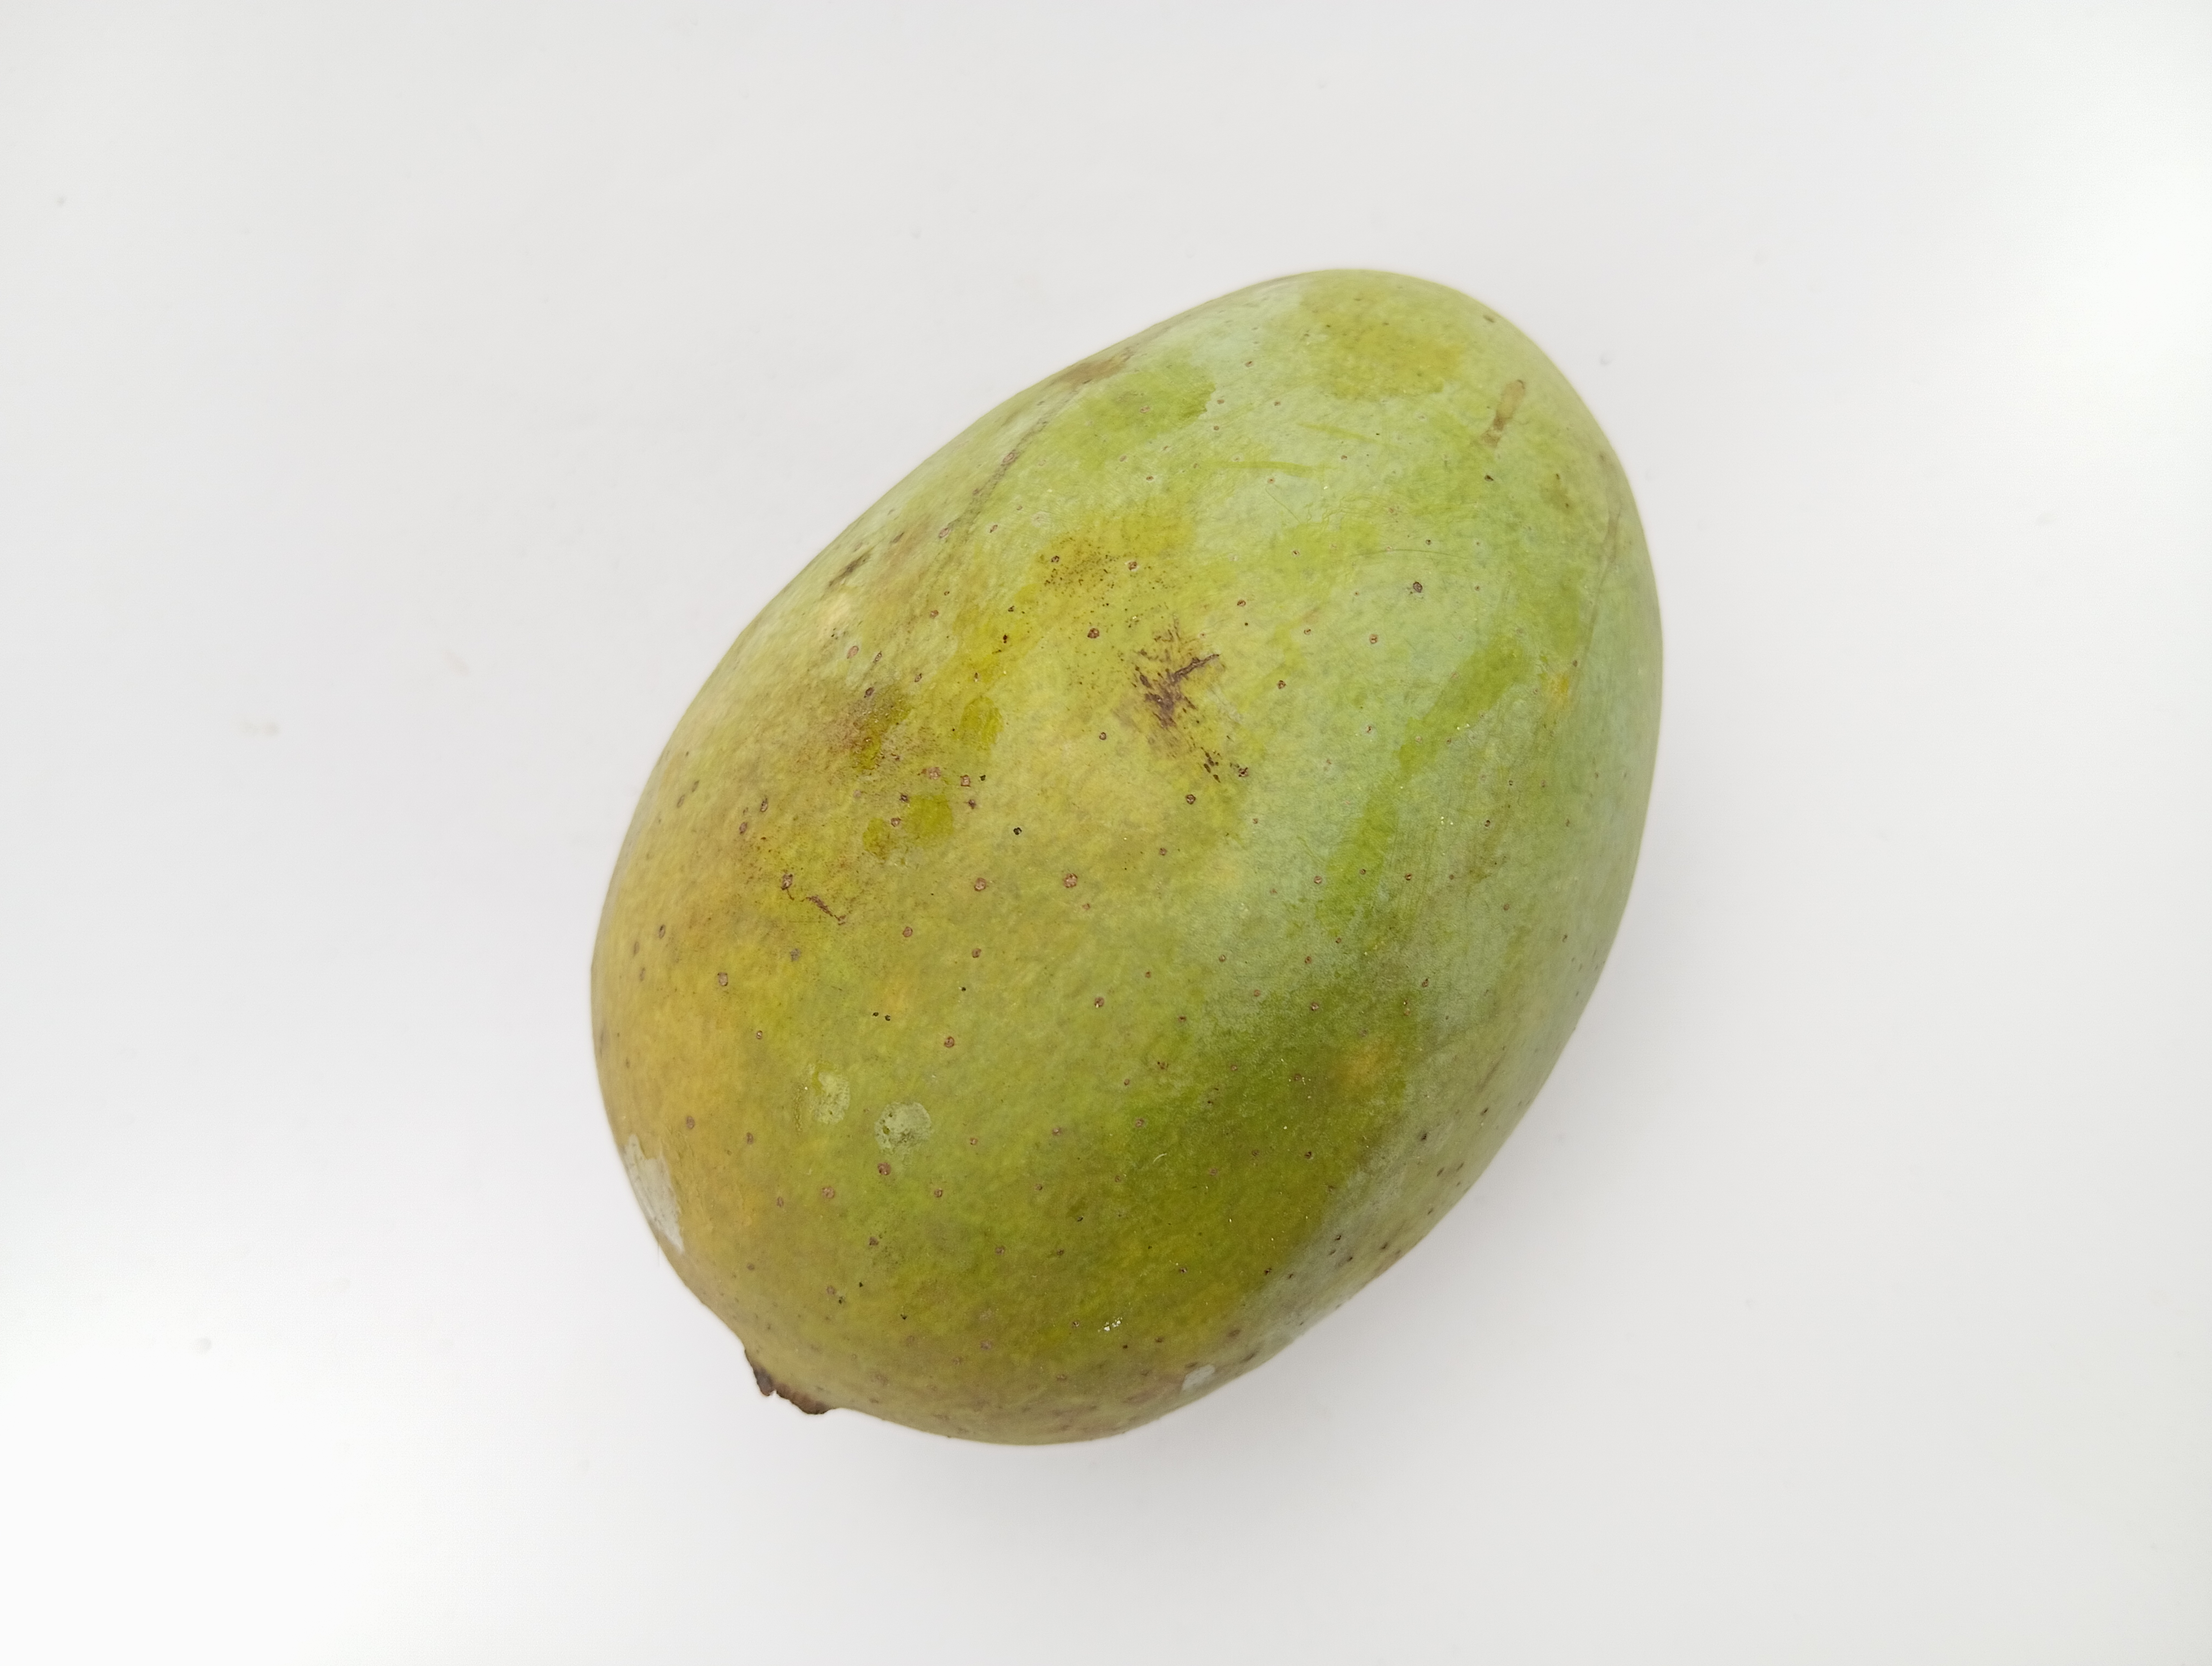
Mango variety: Langra